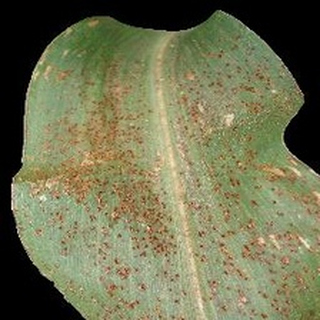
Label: corn_common_rust